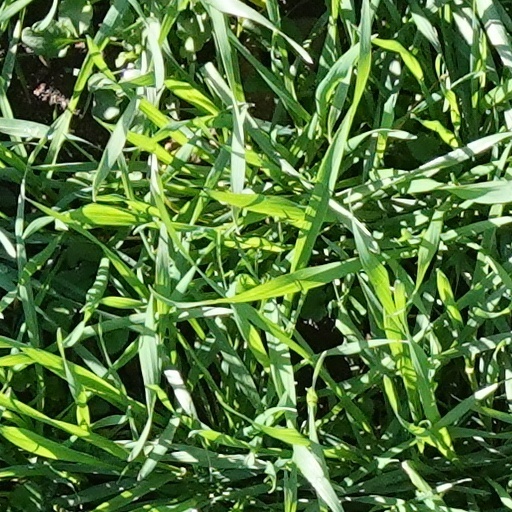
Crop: wheat